Damascus Cover

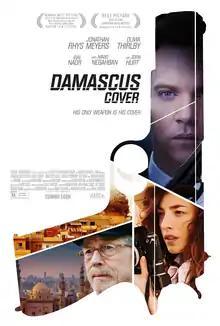
Theatrical release poster

Damascus Cover is a 2017 political thriller film, directed by Daniel Zelik Berk, from a screenplay by Berk and Samantha Newton. It is based upon the 1977 novel of the same name by Howard Kaplan. It stars Jonathan Rhys Meyers, Olivia Thirlby, Jürgen Prochnow, Igal Naor, Navid Negahban and John Hurt. This was Hurt's final film appearance before his death; the film was dedicated to his memory.